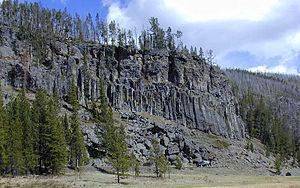
L'Obsidian Cliff est un rempart montagneux américain situé dans le comté de Park, dans le Wyoming. Protégé au sein du parc national de Yellowstone, ce site archéologique est inscrit au Registre national des lieux historiques et classé National Historic Landmark depuis le 19 juin 1996. L'Obsidian Cliff Kiosk, un kiosque d'information lui-même inscrit à ce registre depuis le 9 juillet 1982, le présente aux visiteurs.